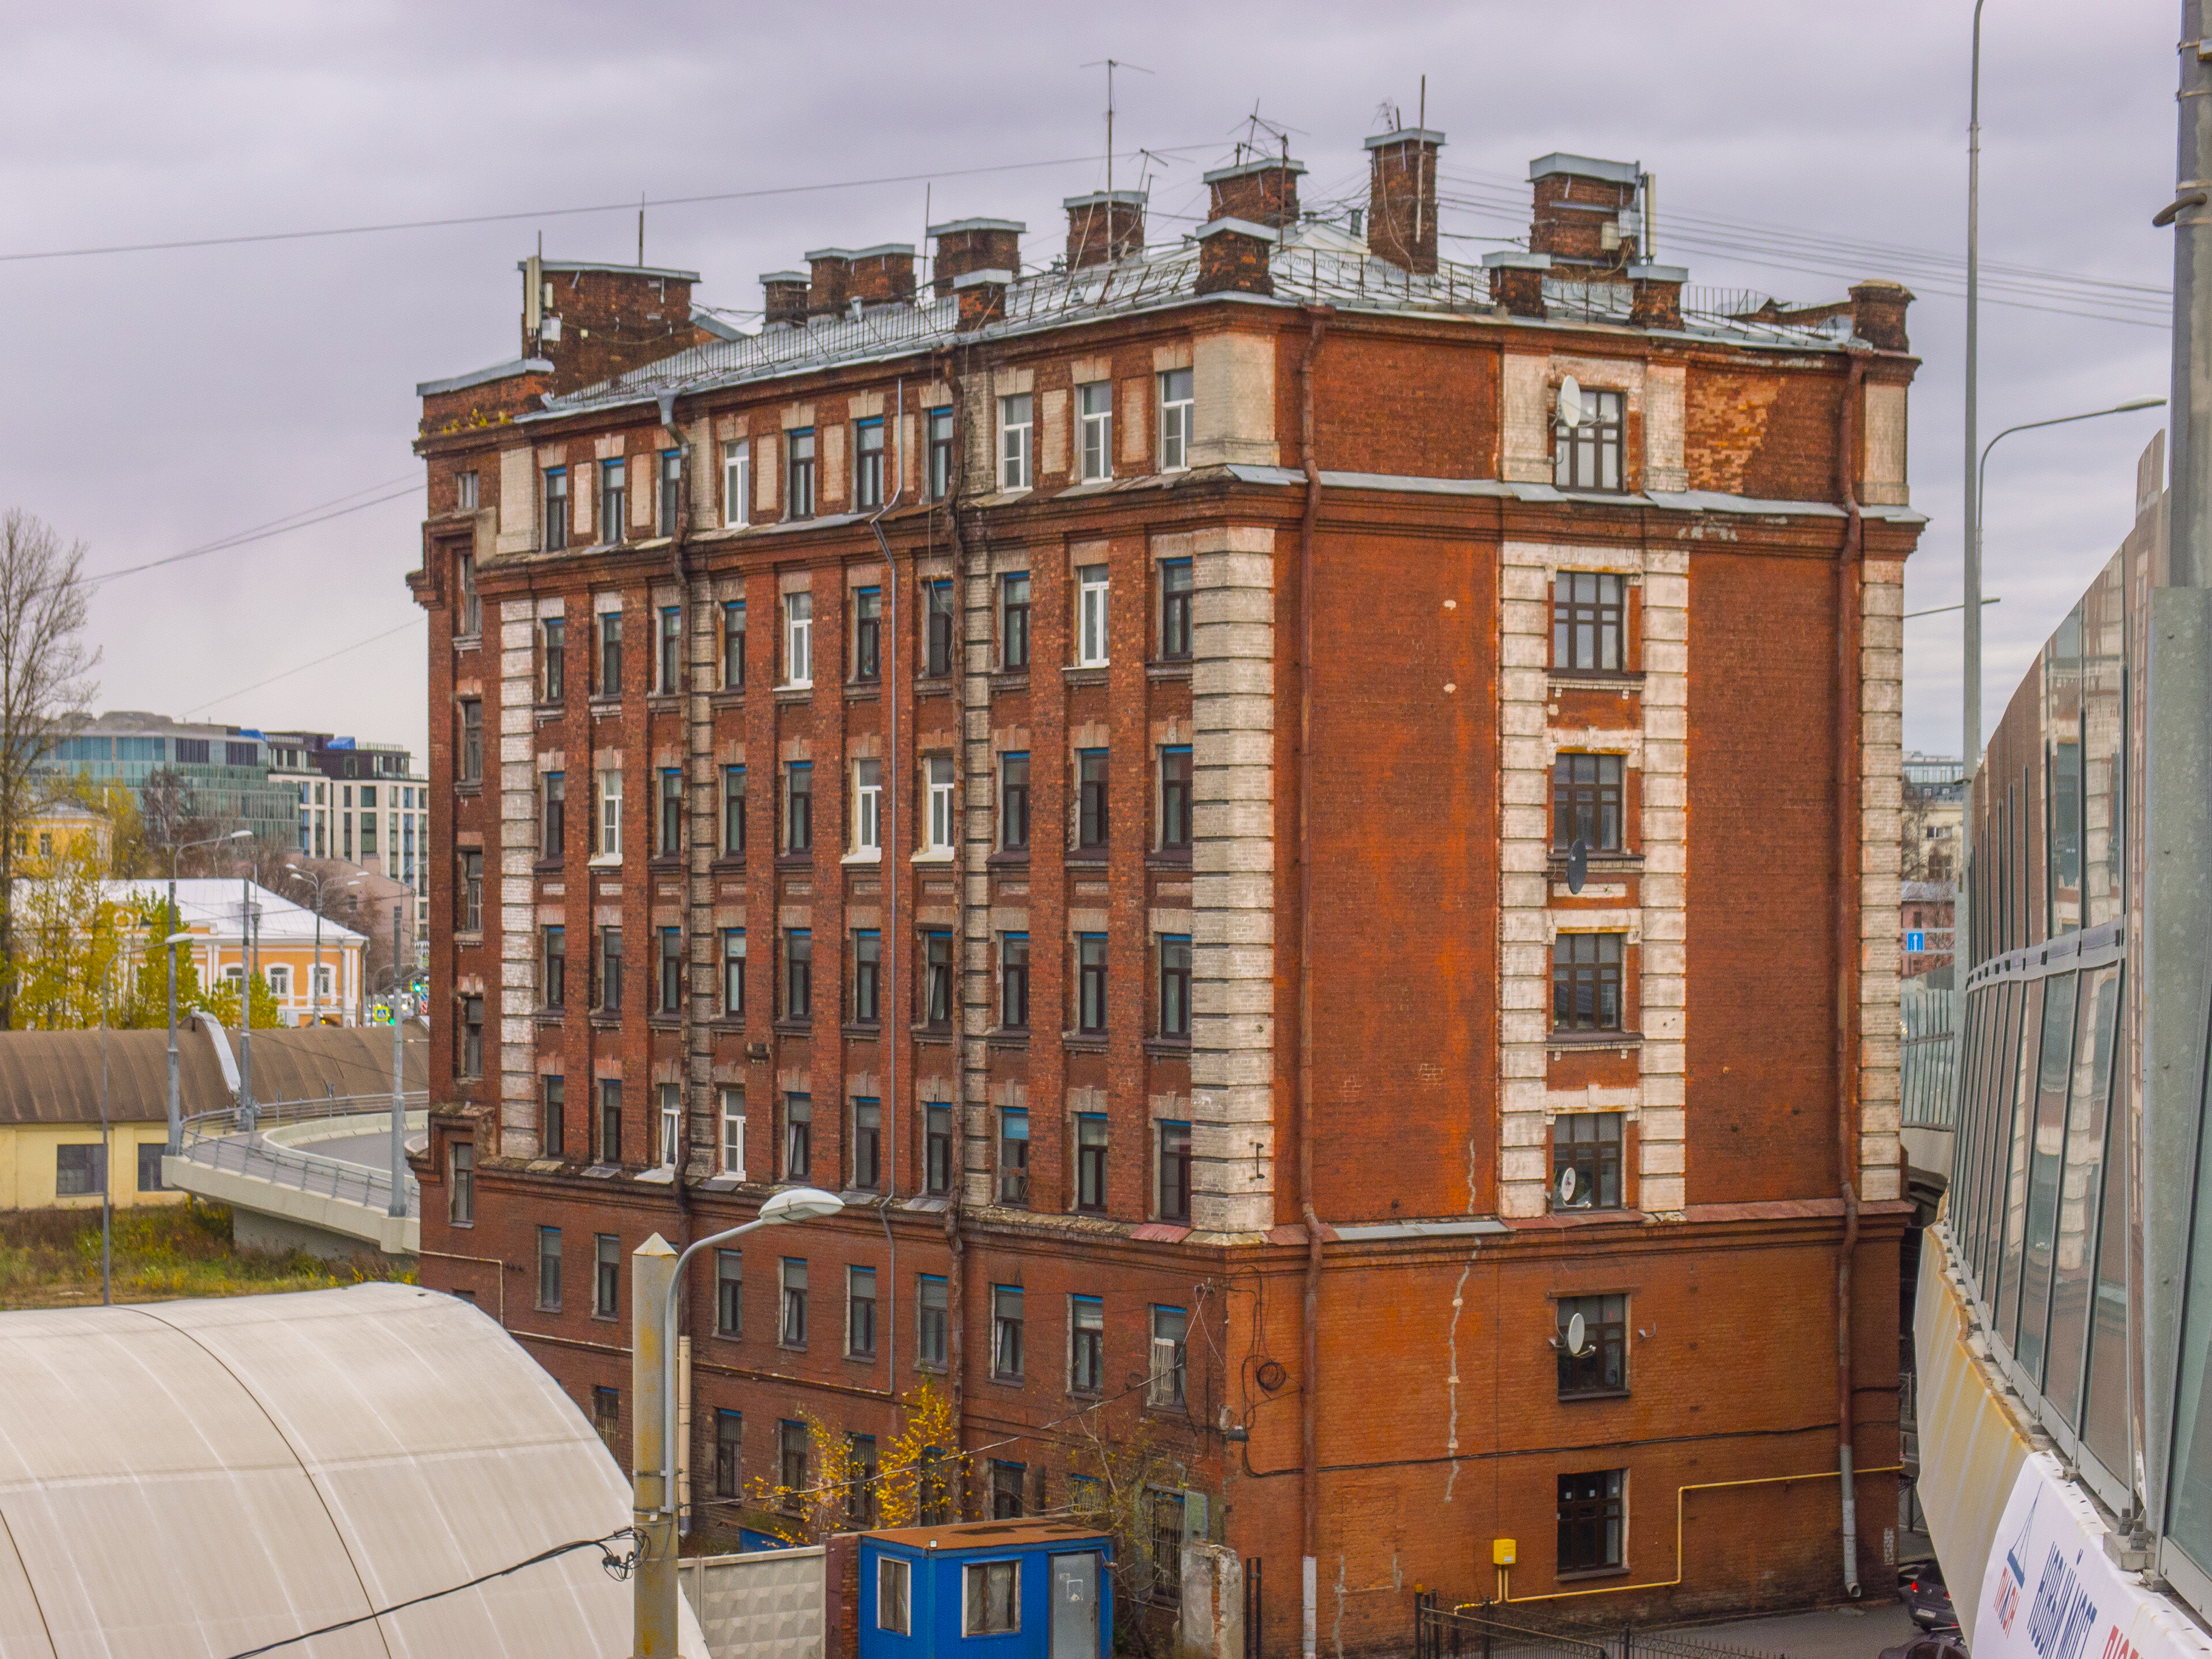
images, window, sky, building, brick, urban design, condominium, brickwork, neighbourhood, tower block, cloud, wall, residential area, Material property, city, facade, waterway, roof, urban area, human settlement, mixed use, commercial building, electricity, apartment, suburb, medieval architecture, tree, street, room, home, house, metal, arch, downtown, road, headquarters, construction, canal, classical architecture, transport, listed building, cityscape, town square, estate